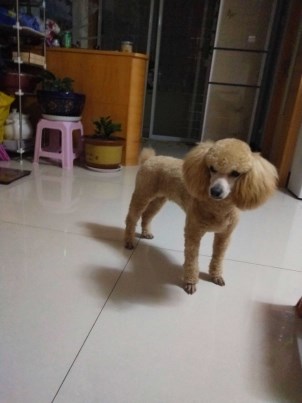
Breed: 7449-n000128-teddy